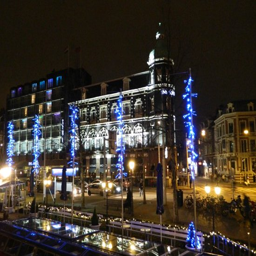
at night taken from across the canal .